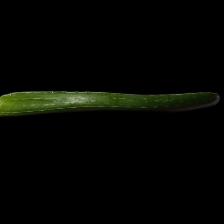
Plant: Aloe Vera